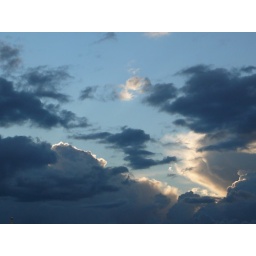
vary skies in England, not that ocean blue, golden sharp.